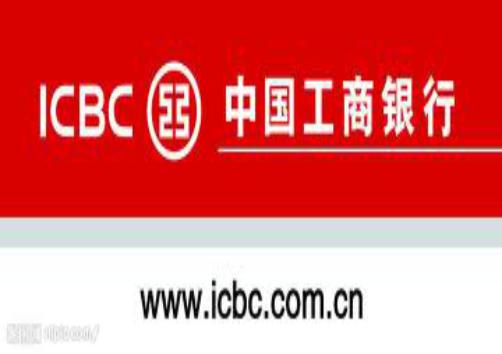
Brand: icbc-2
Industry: Others